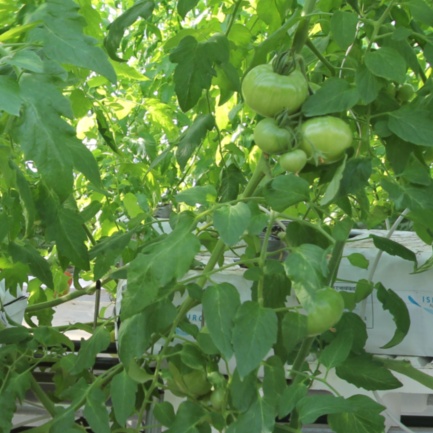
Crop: tomato